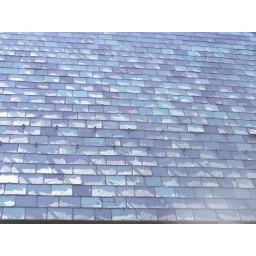
roof of the water building in highland park